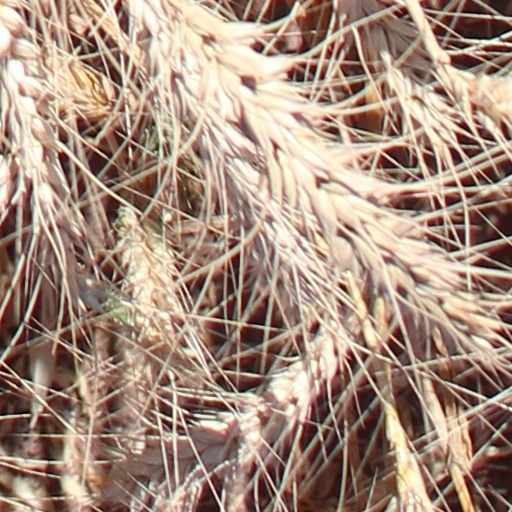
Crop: wheat